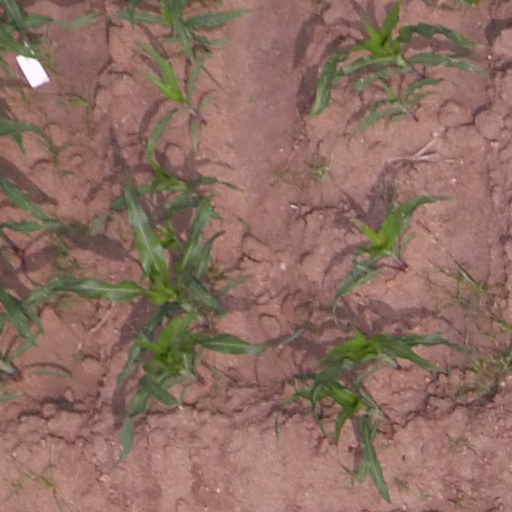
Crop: maize; corn